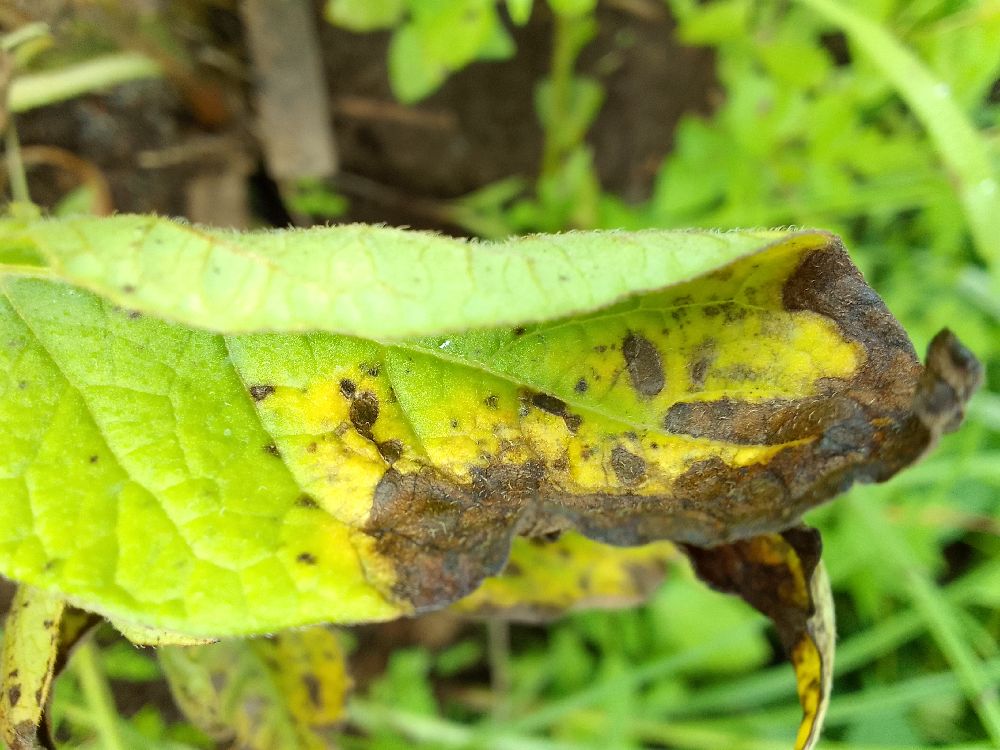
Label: Early blight